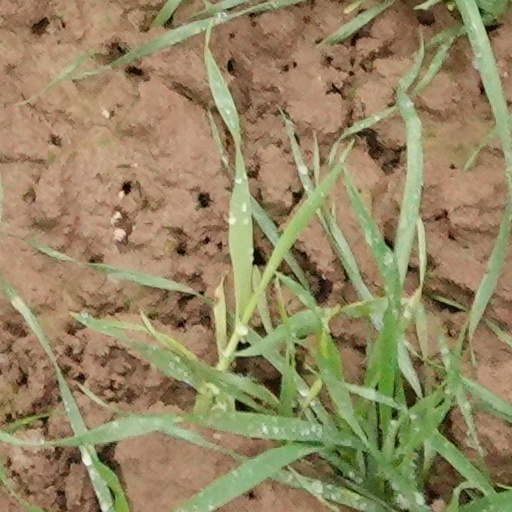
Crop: wheat